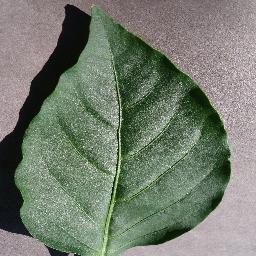
Label: Pepper,_bell___healthy